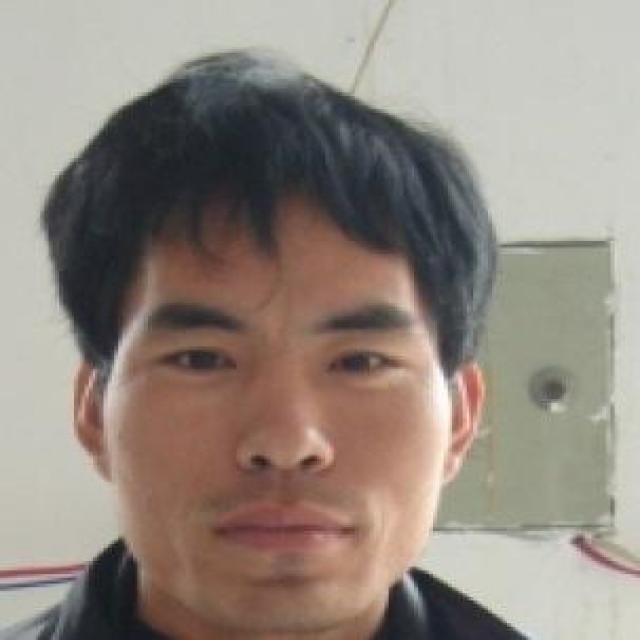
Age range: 21-44